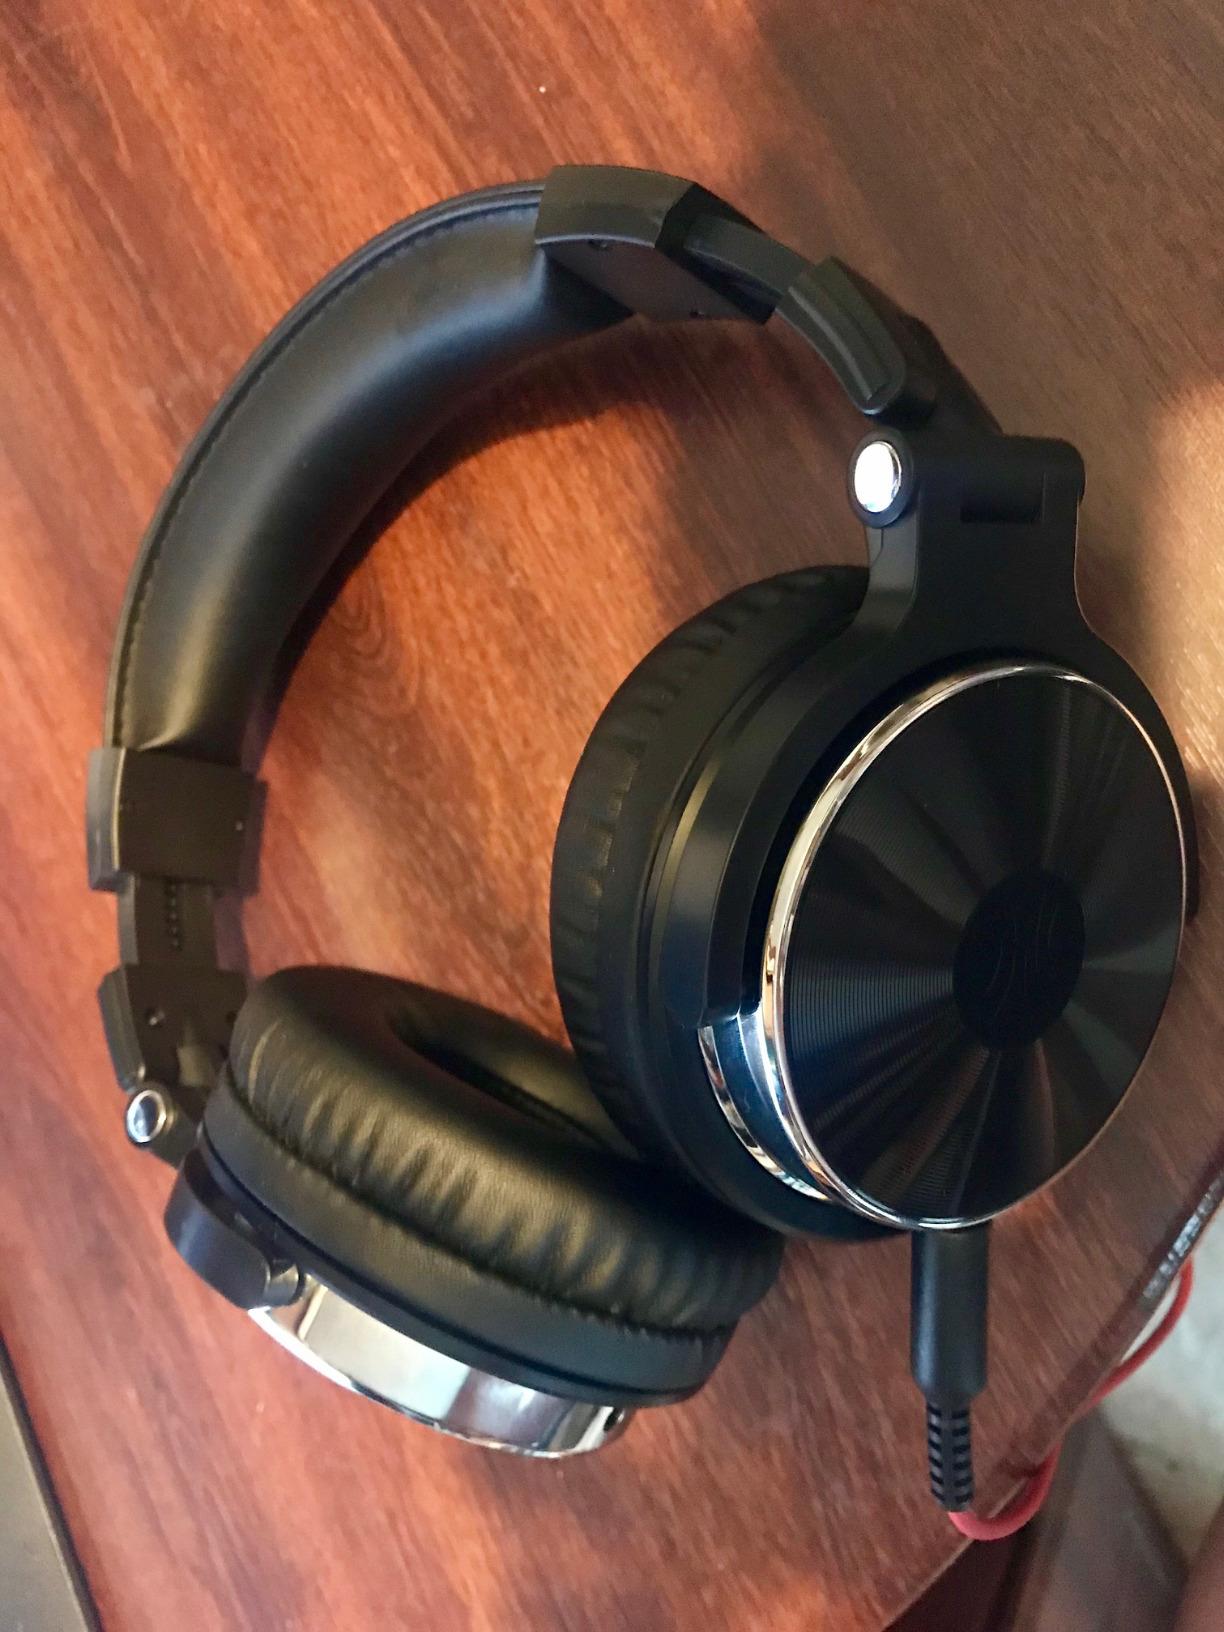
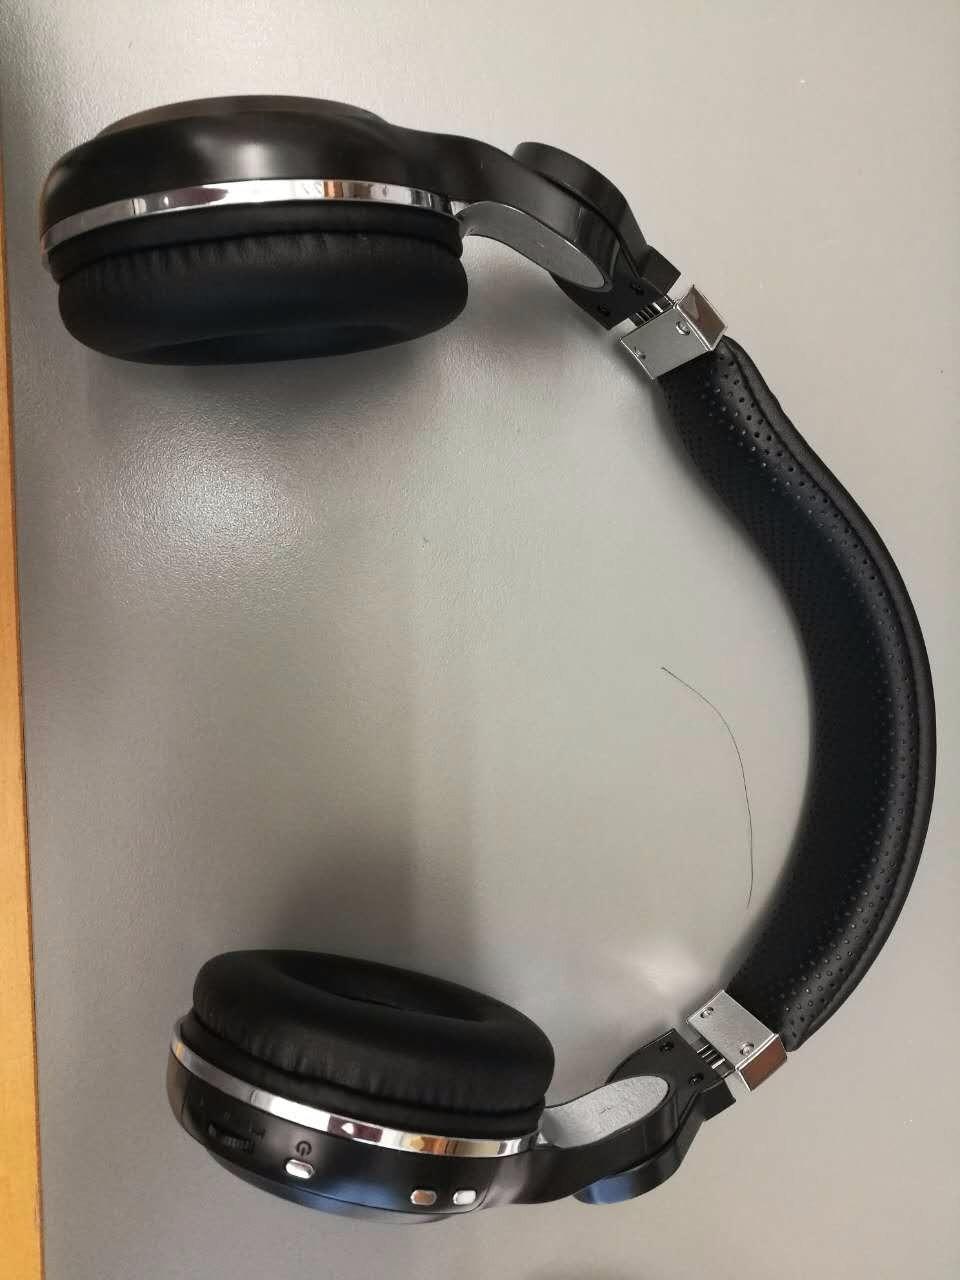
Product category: headphones
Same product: no